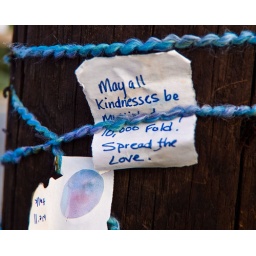
Perhaps only in Carrboro will you find friendly messages wrapped around a telephone pole